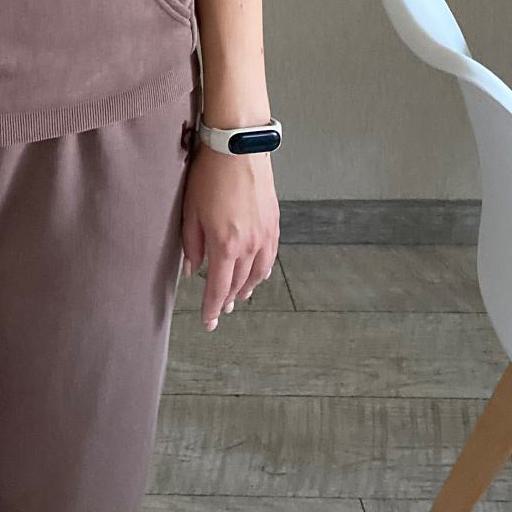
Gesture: no_gesture